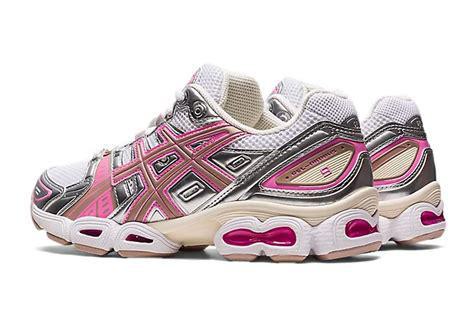
Brand: Asics
Model: Gel Nimbus 9